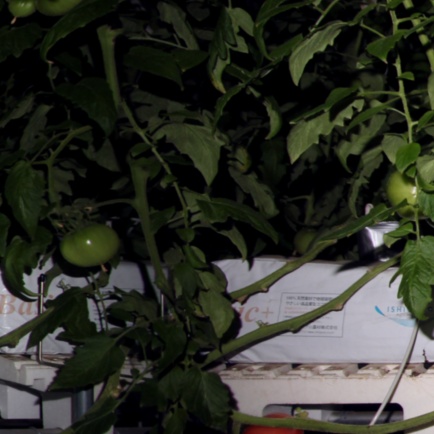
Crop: tomato